Patch clamp

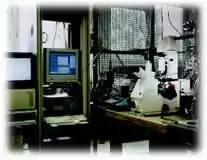
Classical patch clamp setup, with microscope, antivibration table, and micromanipulators

During a patch clamp recording, a hollow glass tube known as a micropipette or patch pipette filled with an electrolyte solution and a recording electrode connected to an amplifier is brought into contact with the membrane of an isolated cell. Another electrode is placed in a bath surrounding the cell or tissue as a reference ground electrode. An electrical circuit can be formed between the recording and reference electrode with the cell of interest in between.